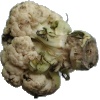
Label: cauliflower